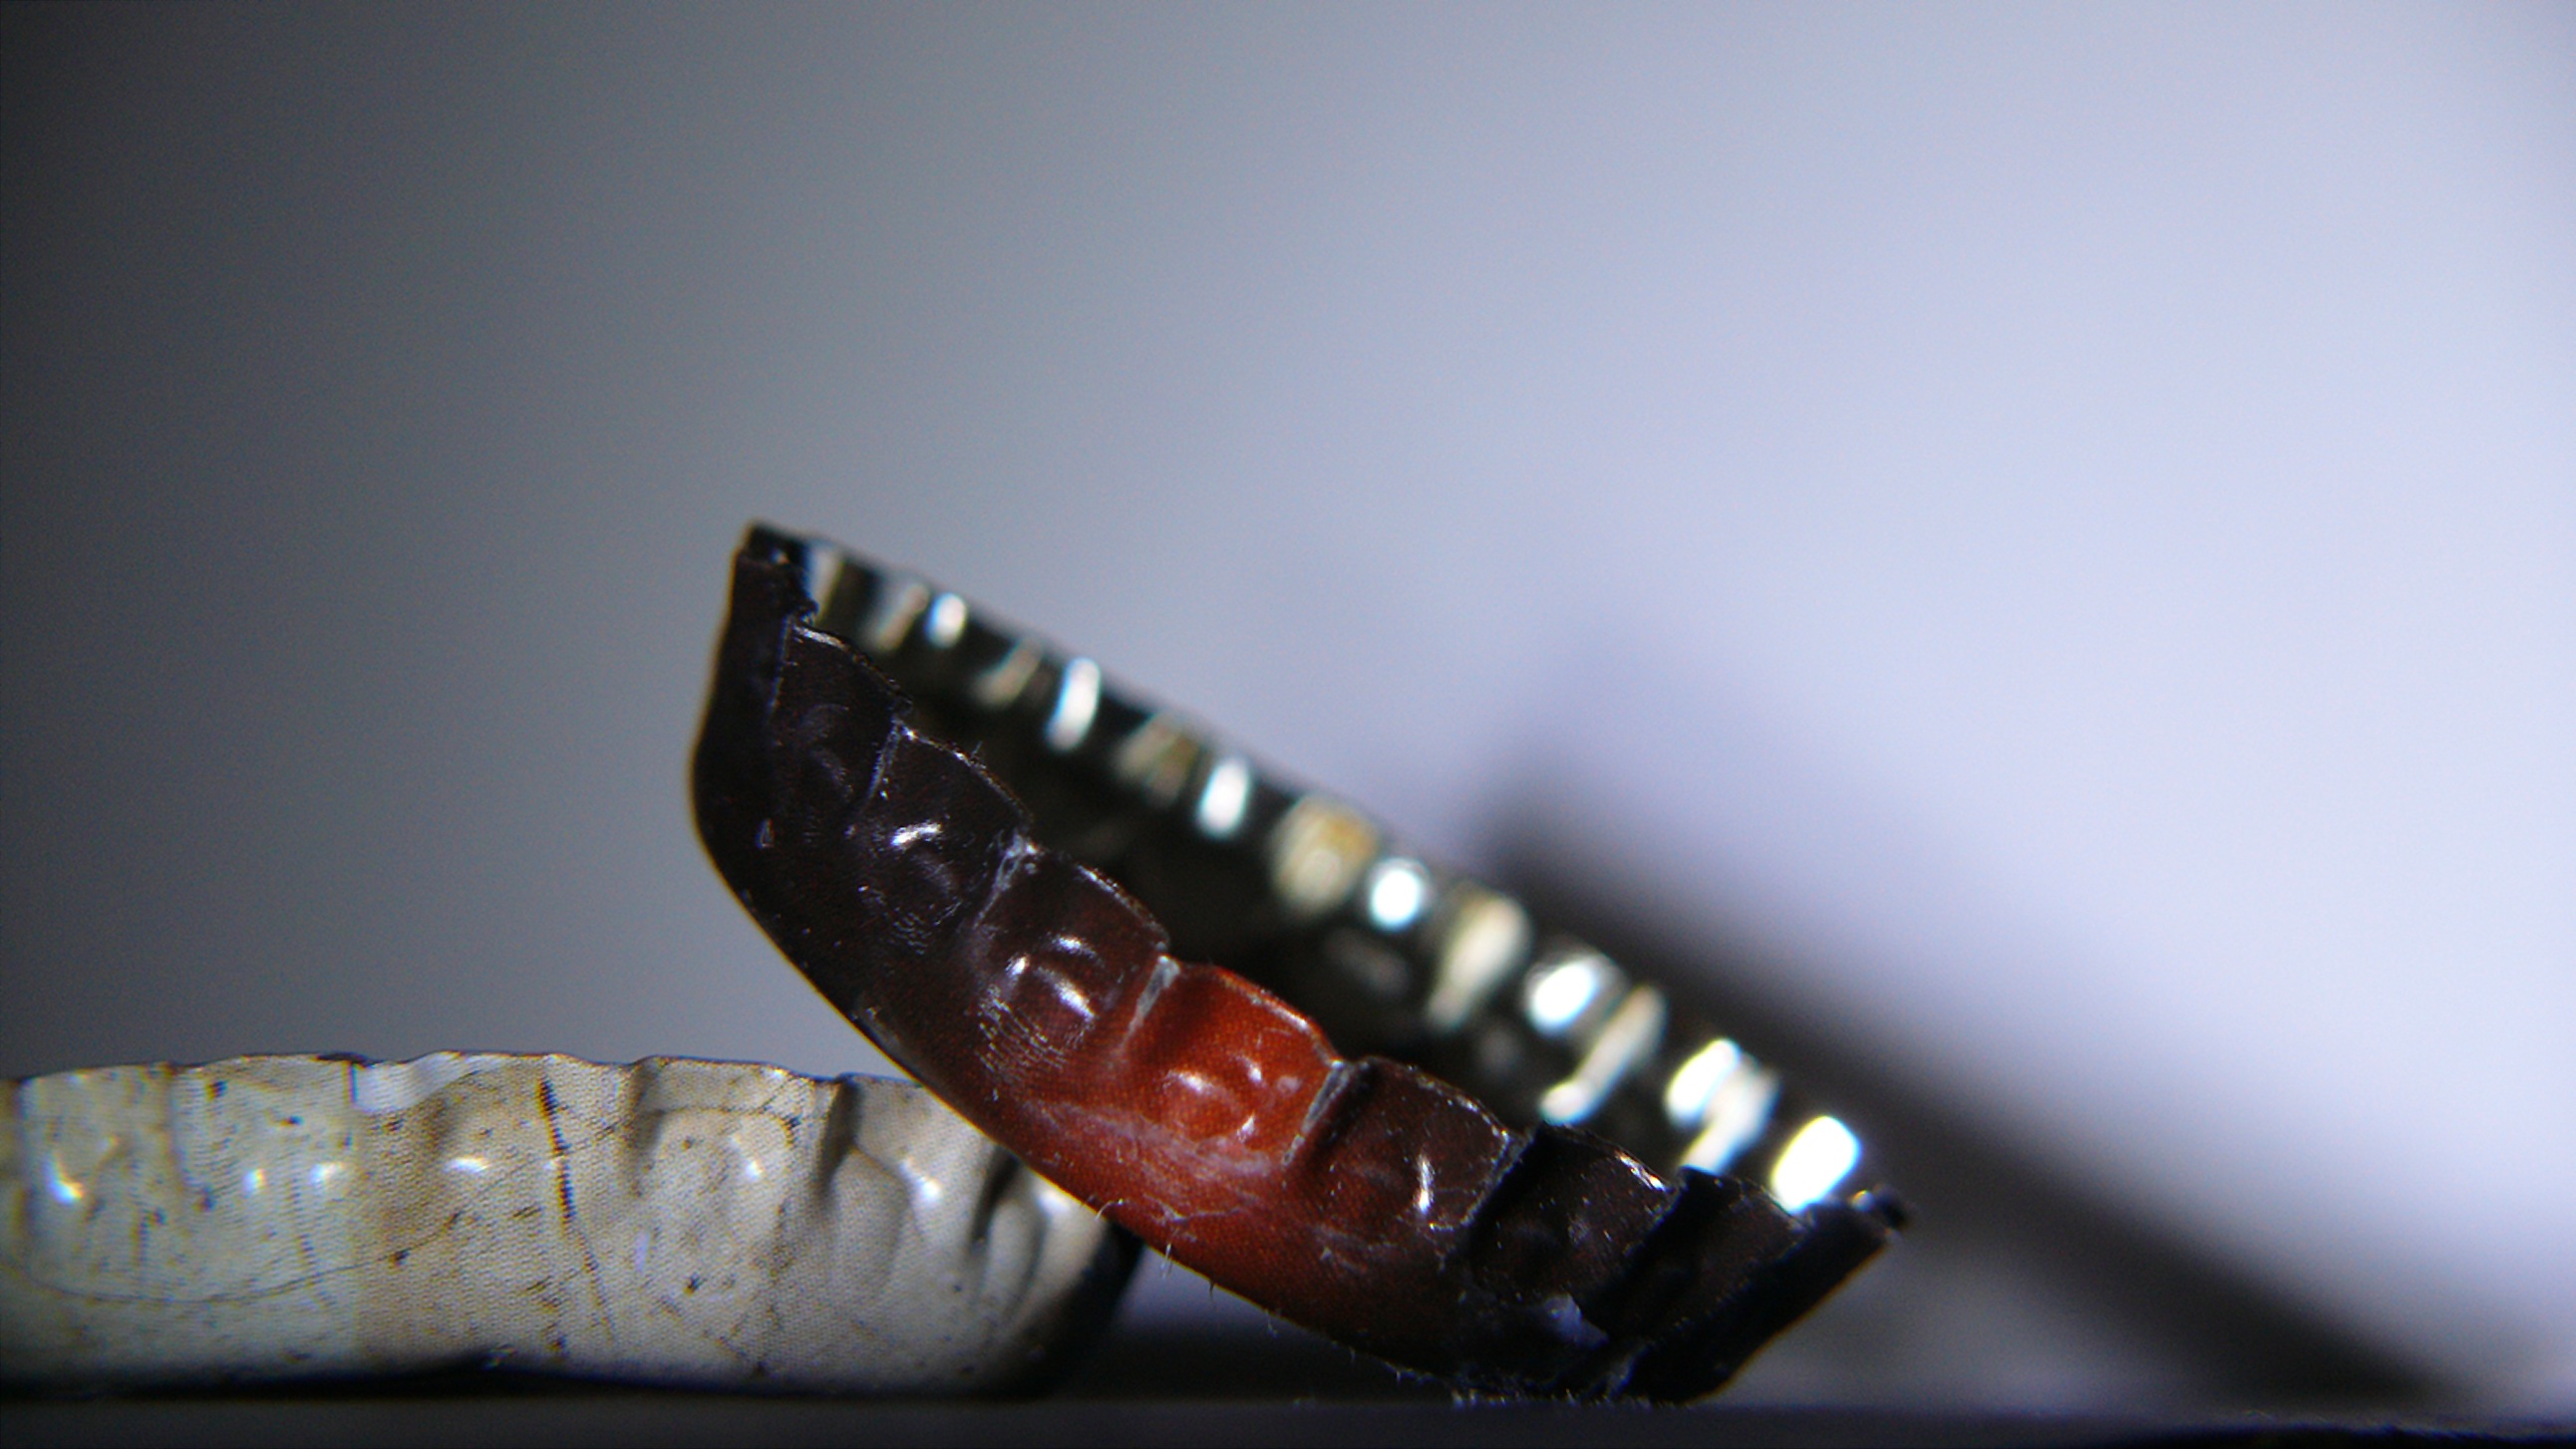
hand, photography, glass, finger, metal, brown, bottle, glass bottle, close up, beer bottle, shiny, tooth, secure, bottle caps, closure, macro photography, bottle closure, encapsulate